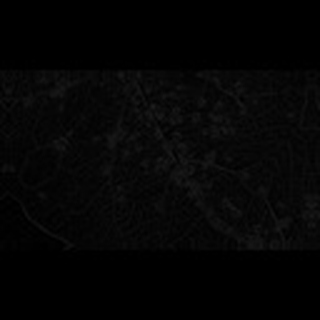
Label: cotton_aphids